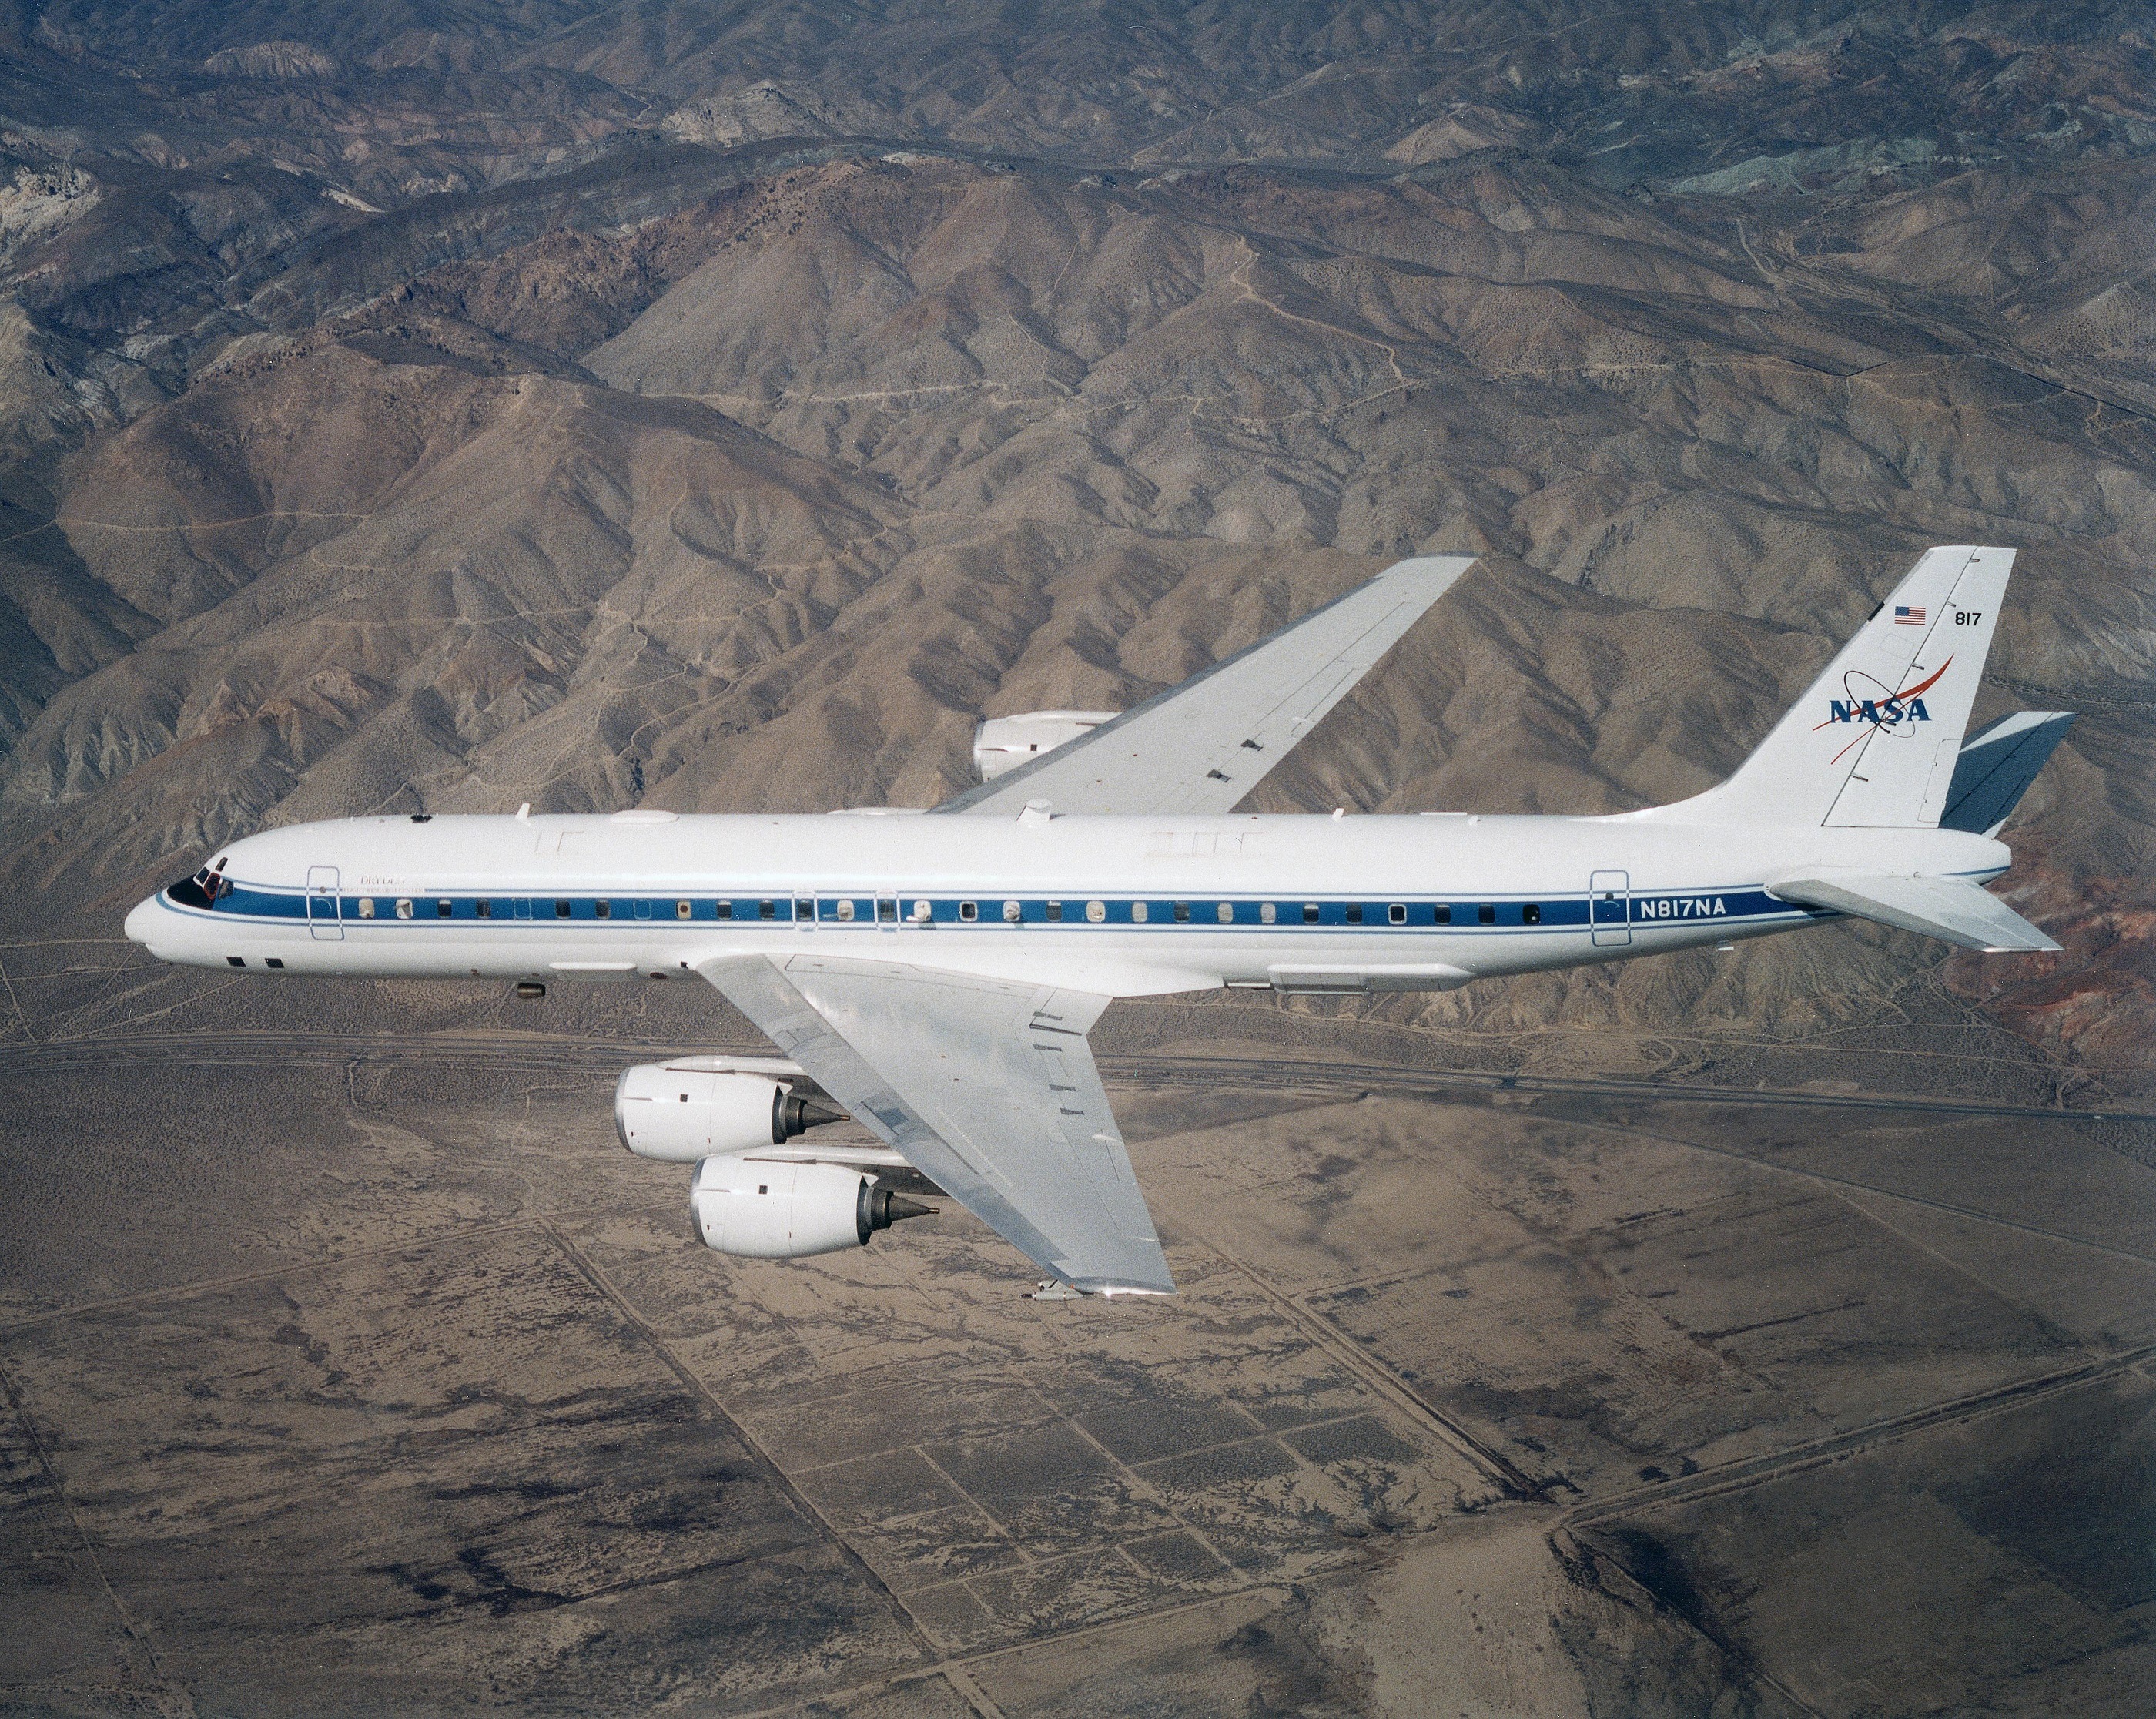
wing, technology, flying, airplane, plane, aircraft, vehicle, airline, aviation, flight, research, airliner, airbus, takeoff, scientific, air force, jet aircraft, airbus a330, dc 8, nasa laboratory, air travel, atmosphere of earth, wide body aircraft, narrow body aircraft, aerospace engineering